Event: Ecuador Earthquake
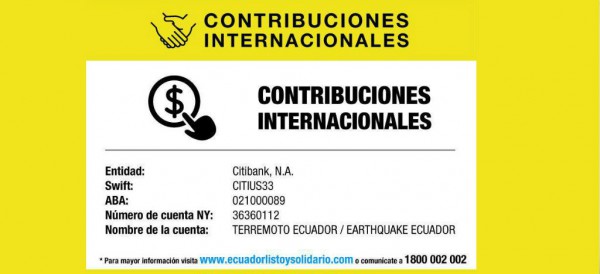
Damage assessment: no_damage